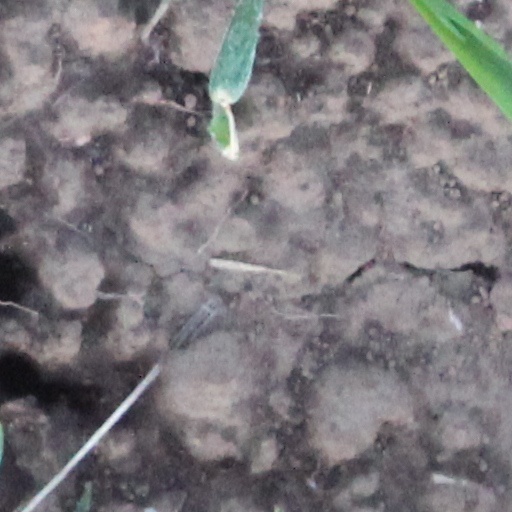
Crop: wheat